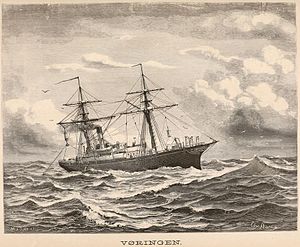
Den norske Nordhavsekspedition 1876-1878
Den norske Nordhavsekspedition 1876–78 var et norsk forskningsprojekt ledet af Henrik Mohn og Georg Ossian Sars. De forelagde projektforslaget for Indredepartementet den 19. marts 1874, og fik gehør for at kortlægge havområderne mellem Norge, Færøerne, Island, Jan Mayen og Spitsbergen. Fra tre sommerture med DS Vøringen udkom en række afhandlinger om havområdene, meteorologi, zoologi og biologi; alle trykt af Grøndahl med norsk og engelsk tekst, oversatte af John Hazeland. Ekspeditionens operative leder var Carl Fredrik Wille, mens Joachim Grieg var kaptajn. Tegner for ekspeditionen var Franz Wilhelm Schiertz. Blandt forskningsresultaterne var, at Mohn i 1880 kunne påvise, hvordan Norskehavets bundvand dannede sig, noget Fridtjof Nansen og Bjørn Helland-Hansen publicerede arbejder om i 1909. Sars fandt i 1878 ud af skreiens vandremønster, den kom fra Barentshavet. Mohn gav det navnet Norskehavet efter ekspeditionen:{